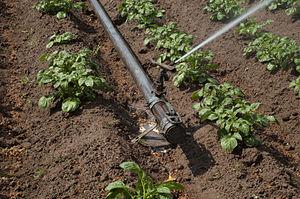
Système d'irrigation ""Perrot"", de la firme Perrot, Calw. Diffuseur et terminaison."